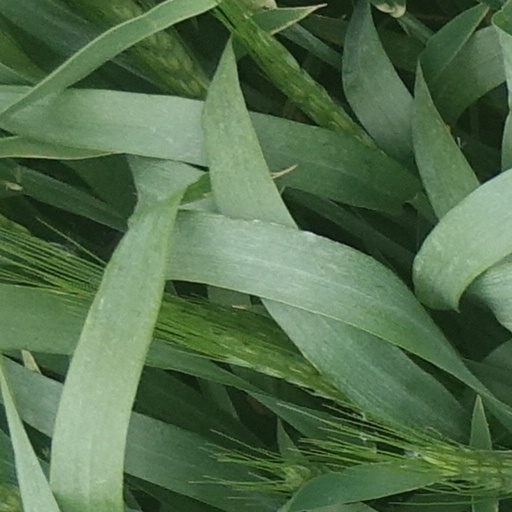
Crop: wheat